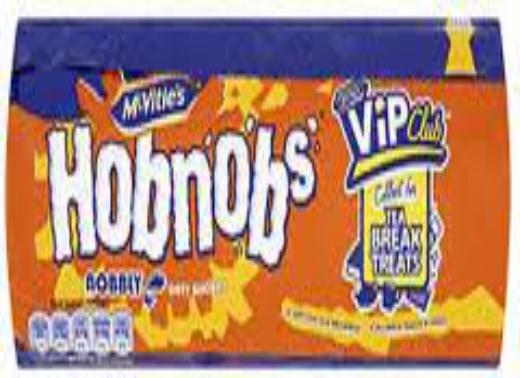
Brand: HobNobs
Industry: Food